American transportation in the Siegfried Line campaign

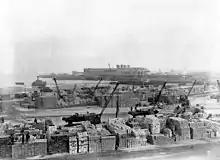
Supplies at the port of Cherbourg in December

Over 200 ships were in European waters awaiting discharge in early October, and Captain Granville Conway, the Deputy Administrator of the WSA, considered the ETO's estimate that 260 would be unloaded in October to be unrealistic. On 6 October the War Department decided to cut another forty ships from the upcoming convoys in October and November. Lee protested that while discharges had not met the forecasts, and much of what had been discharged was merely piling up in Normandy owing to lack of transport resources, the lack of depots on the continent rendered it necessary to retain ships in European waters as floating warehouses for urgent requirements. He had recently called forward nineteen ships loaded with engineering supplies in order to obtain an average of of urgently needed equipment from each vessel. ASF was unimpressed, and the cuts went ahead.